Costoboci

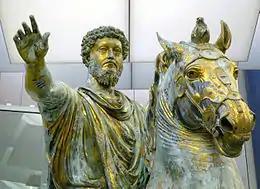
Equestrian statue of Marcus Aurelius. It may have been erected in 176 or 177 to commemorate his campaigns on the northern borders.

A Latin-language funerary inscription found in Rome, believed to date from the 2nd century AD, was dedicated to Zia or Ziais the Dacian, the daughter of Tiatus and the wife of Pieporus, a king of the Costoboci. The monument was set up by Natoporus and Drigisa, Zia's grandsons. The inscription was first published by the Italian scholar Mariangelus Accursius in the 16th century, but it is now lost.